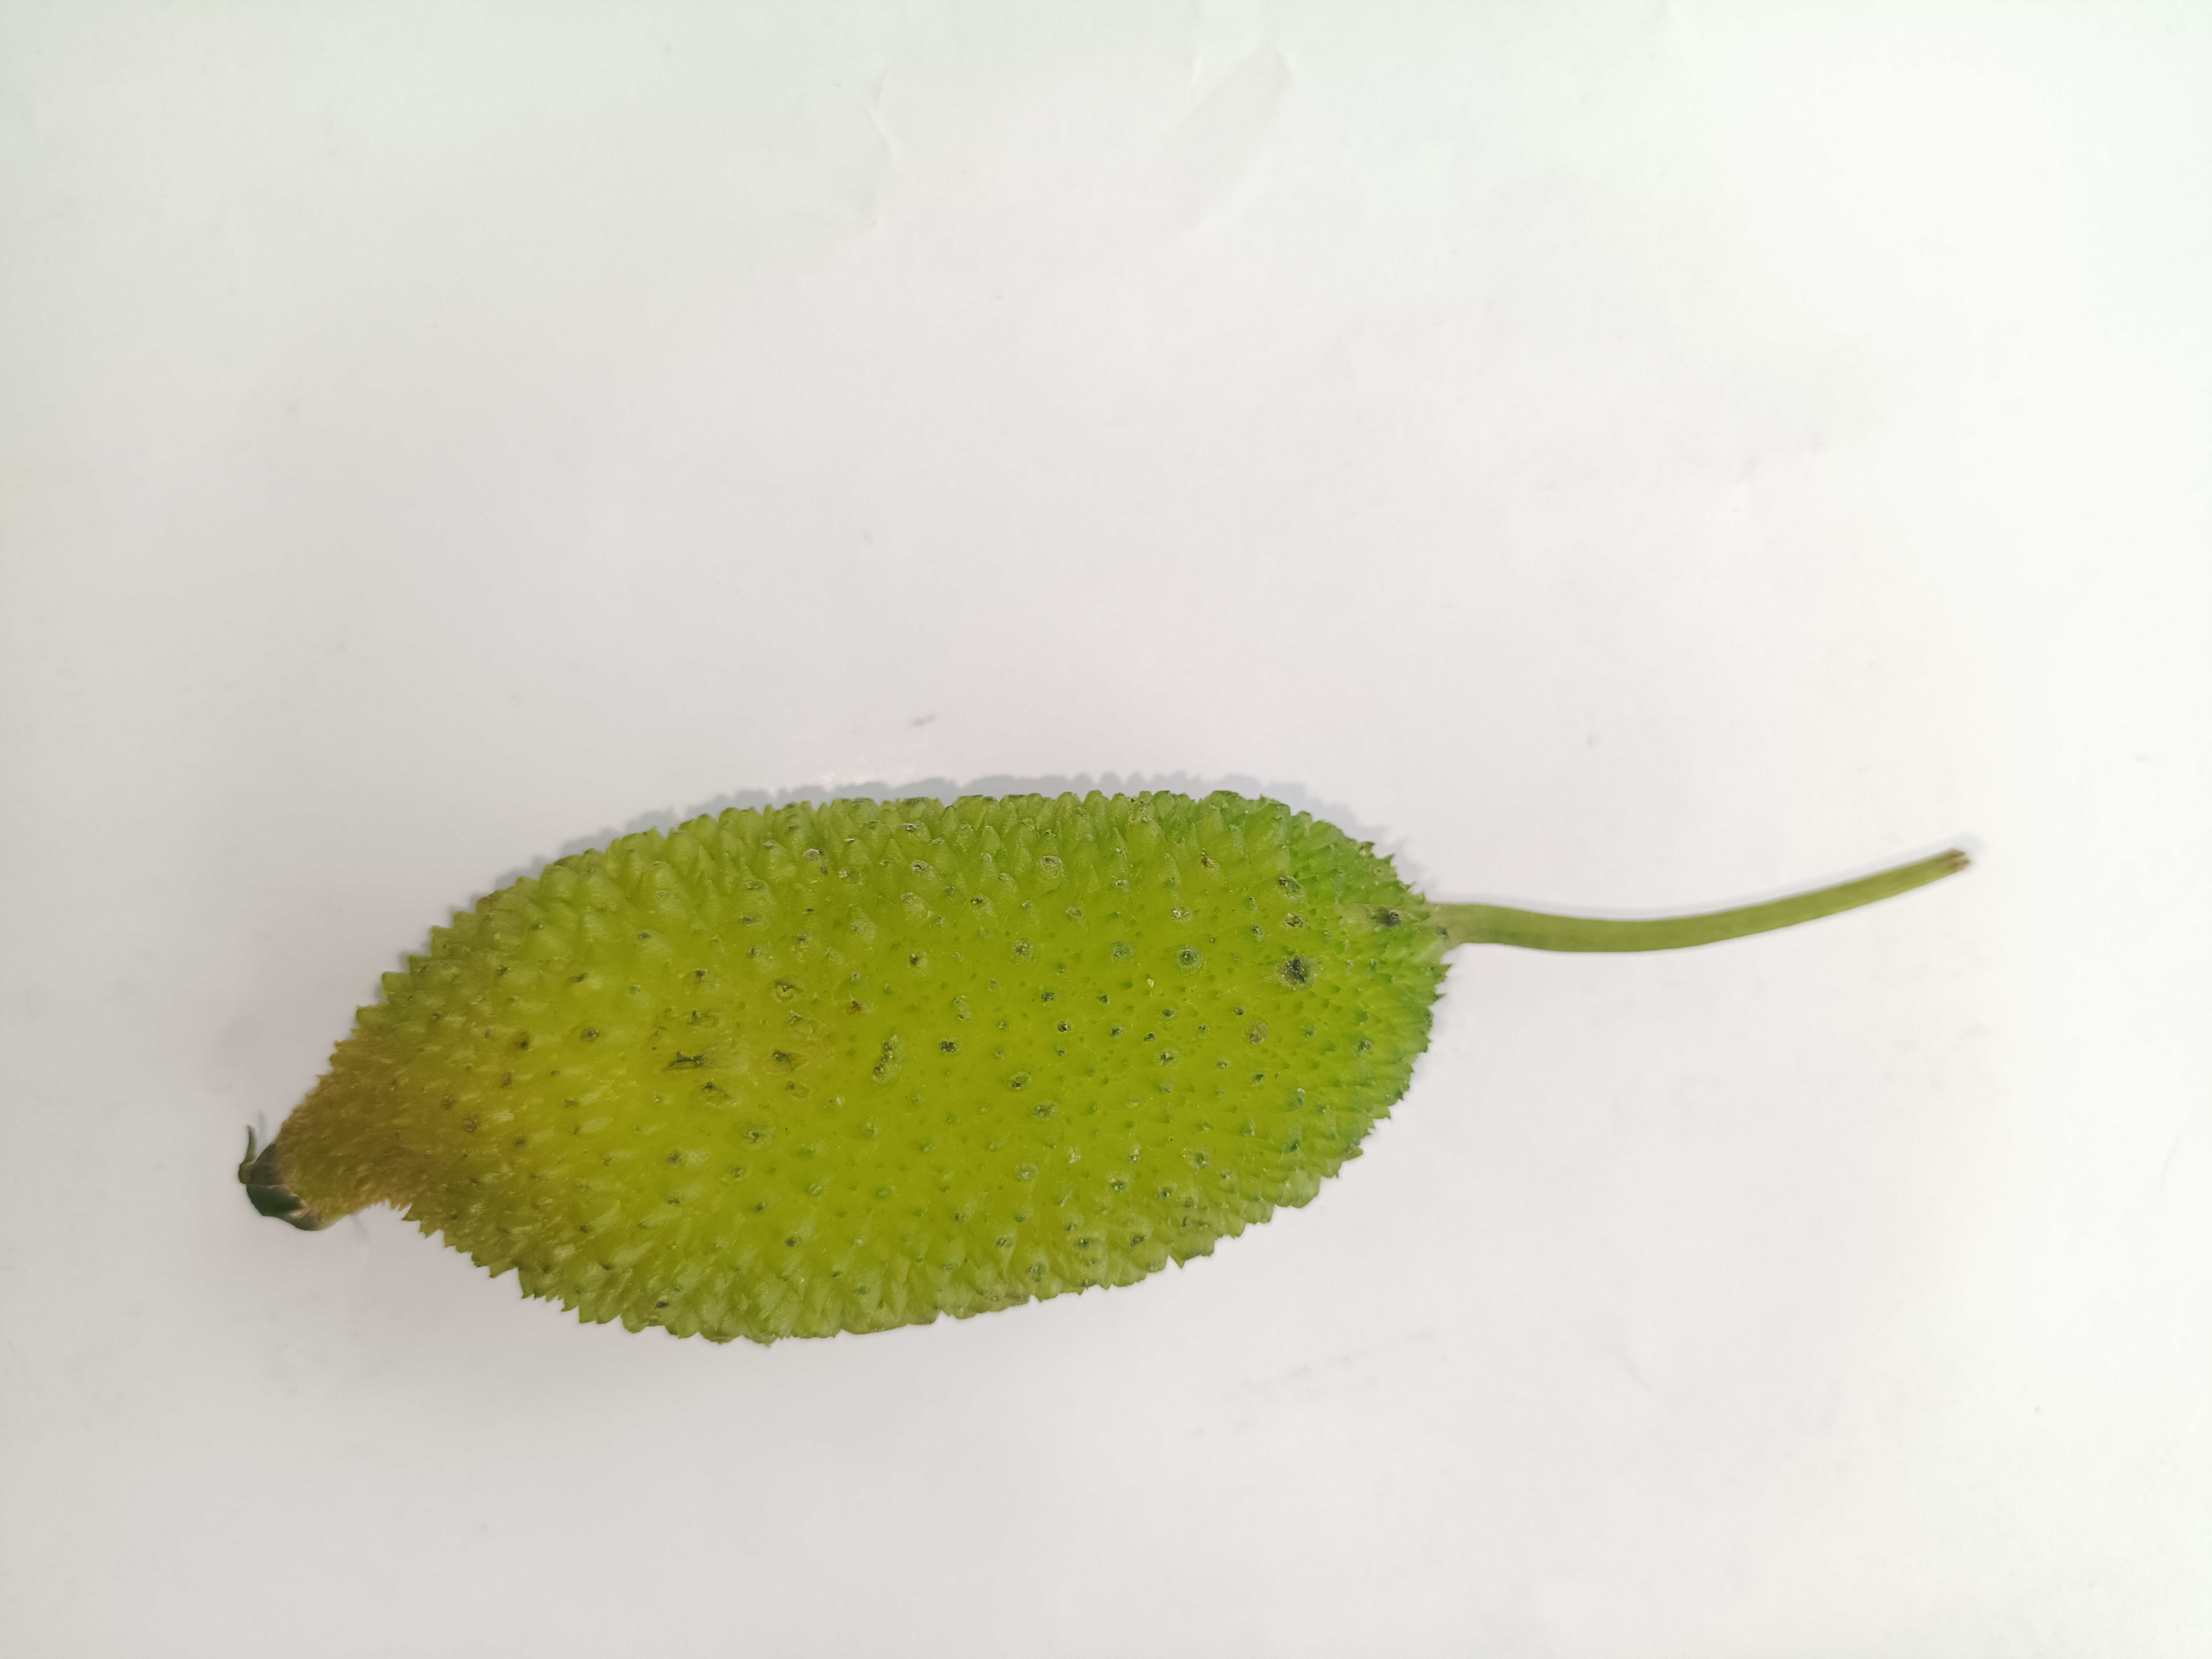
Label: Momordica dioica